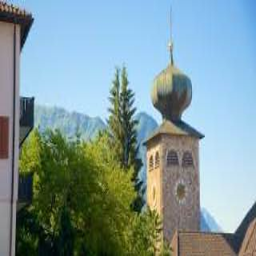
Triesenberg